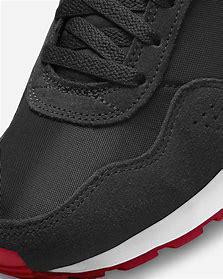
Brand: Nike
Model: MD Valiant